William Kelly (inventor)

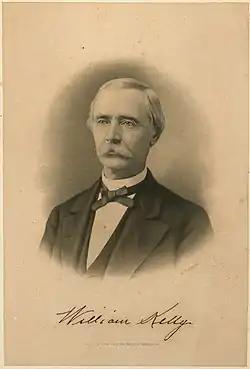

William Kelly (August 21, 1811 – February 11, 1888), born in Pittsburgh, Pennsylvania, was an American inventor. He is credited with being one of the inventors of modern steel production, through the process of injecting air into molten iron, which he experimented with in the early 1850s. A similar process was discovered independently by Henry Bessemer and patented in 1855. Due to a financial panic in 1857, a company that had already licensed the Bessemer process was able to purchase Kelly's patents, and licensed both under a single scheme using the Bessemer name. Kelly's role in the invention of the process is much less known.